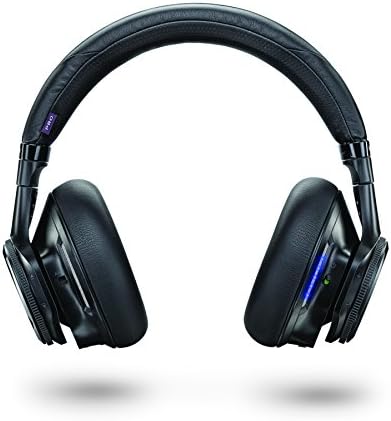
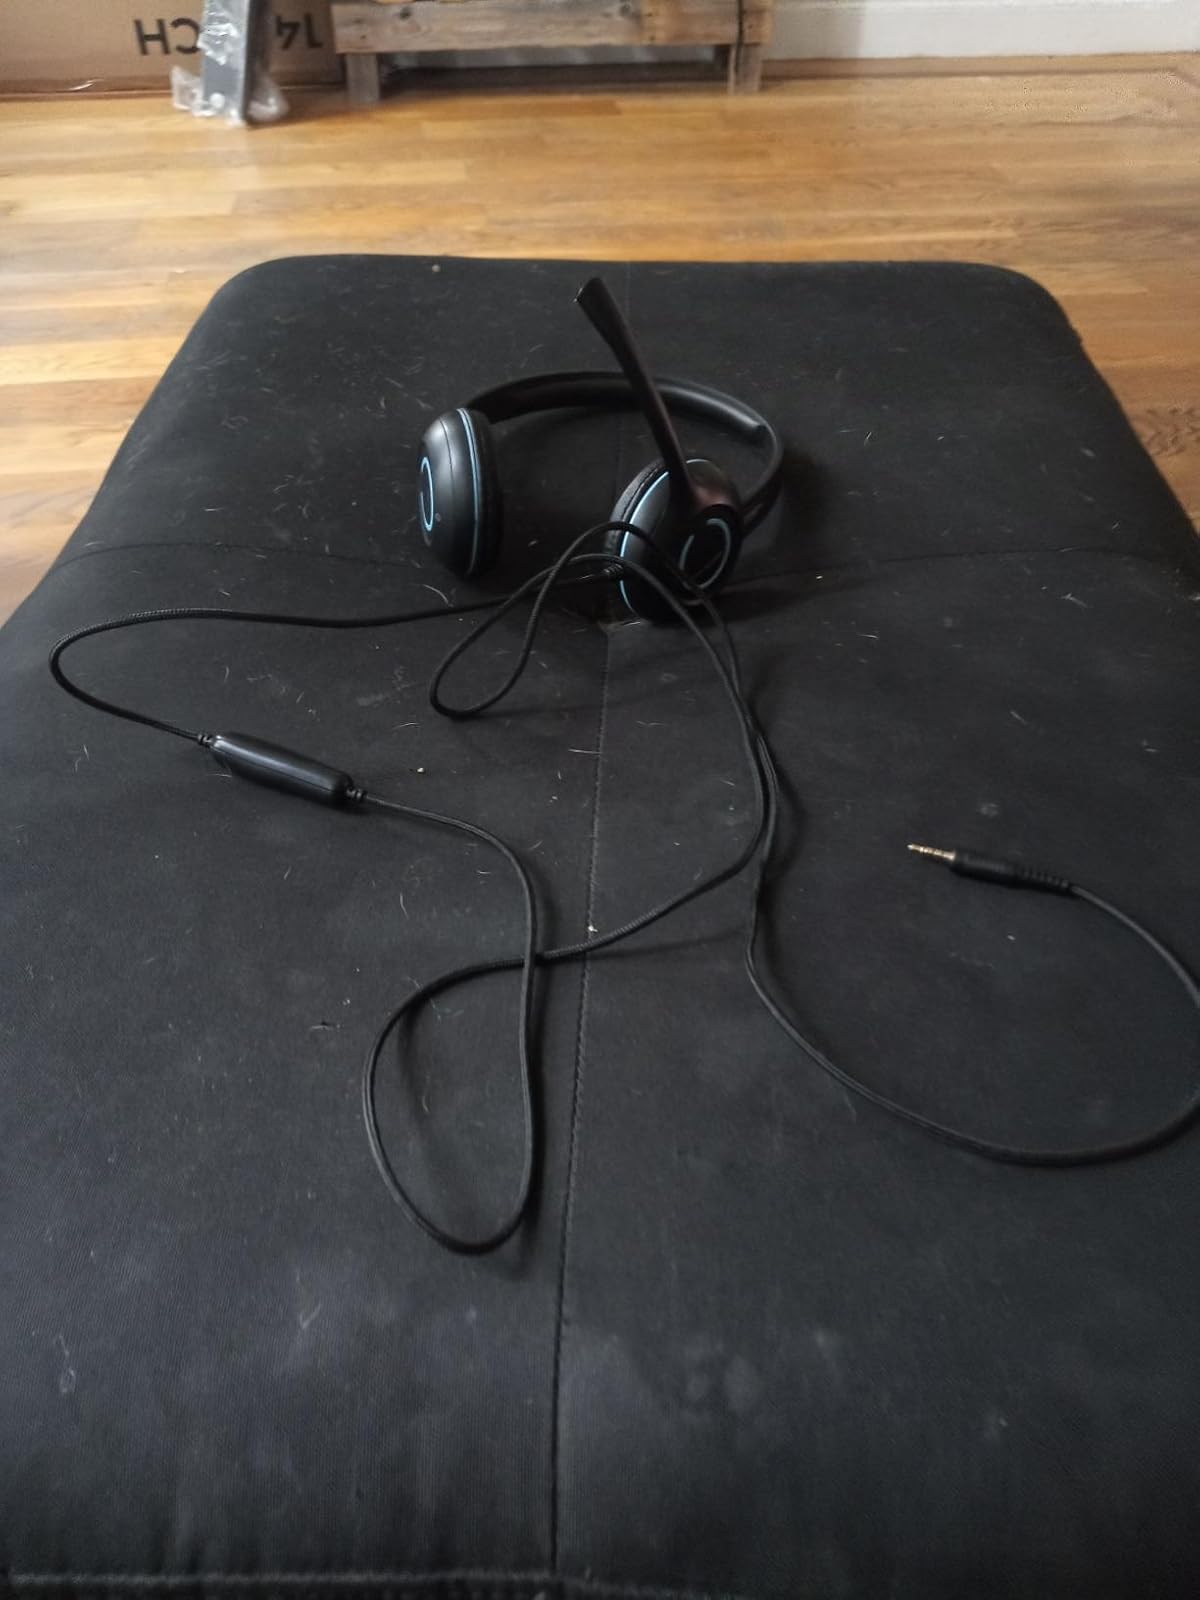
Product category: headphones
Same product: no